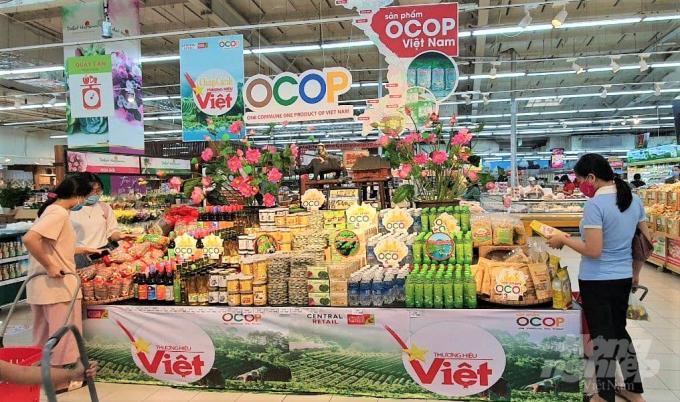
có một vài người đang đứng ở bên một quầy hàng